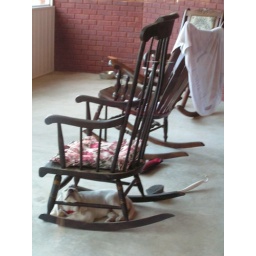
Jordan's dog Snowflake thoroughly enjoys sleeping under the rockers on the back porch. Check out this position.